William Ellis Metford

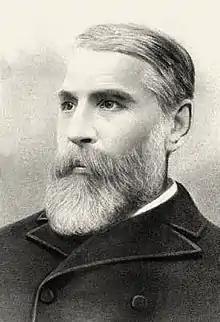
William Ellis Metford (1824-1899) designed the Metford rifling

He was born on 4 October 1824, the elder son of William Metford, a physician, of Flook House, Taunton, by his wife, Mary Eliza Anderdon. He was educated at Sherborne School between 1838 and 1841, and was apprenticed to W. M. Peniston, resident engineer under Isambard Kingdom Brunel, on the Bristol and Exeter Railway.